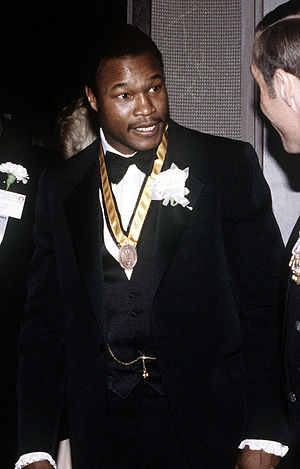
Larry Holmes
"Larry Holmes er en amerikansk tidligere professionel sværvægtsbokser, der var aktiv i årene 1973 til 2002. Han voksede op i Easton i Pennsylvania, hvilket gav ham tilnavnet ""The Easton Assassin"".